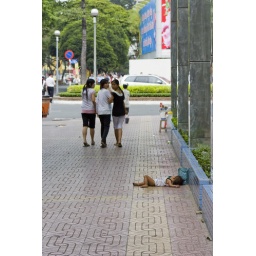
Dirty Cambodian girl baby on the street in Saigon. Only her little sister was looking after her.Very tragic.